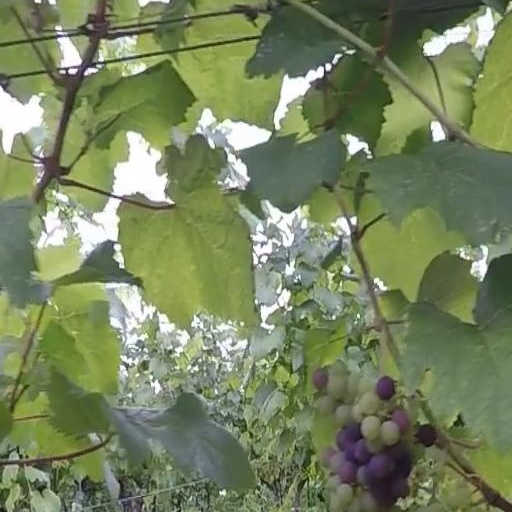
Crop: grape